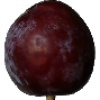
Label: Plum 1